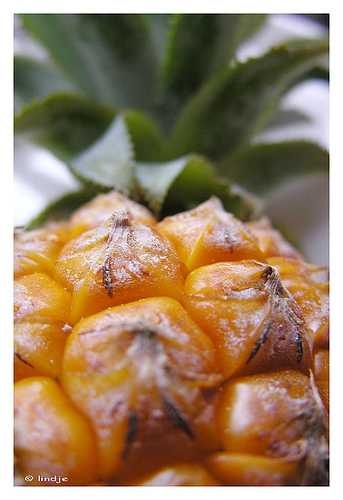
Label: Pineapple